Arab cuisine

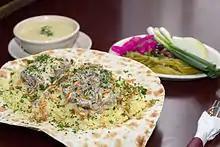
Traditional served on flatbread

Unlike most Western recipes, cinnamon is used in meat dishes, as well as in sweets such as baklava. Dishes such as "tajine" and couscous can differ from Morocco to Libya, each having their own unique preparation. Other dishes, such as the Andalucian-Moorish "bastilla" and "albondigas" have different traditional spice mixes and fillings.